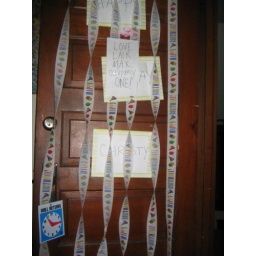
my bedroom door, decorated by my roomies..love lair sign by me coined by jenni